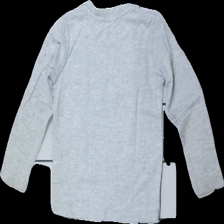
View: back
Type: Top
Category: Children
Brand: Not in the list
Brand text on label: walking
Colors: Grey, Red
Material: ?
Pattern: Other
Cut: Regular
Size: 98
Season: All
Damage location: bottom left
Damage 2 location: top left
Damage 3 location: top center
Price range: <50
Recommended usage: Export
Description: grå långärmad tröja med fordon på, nopprig